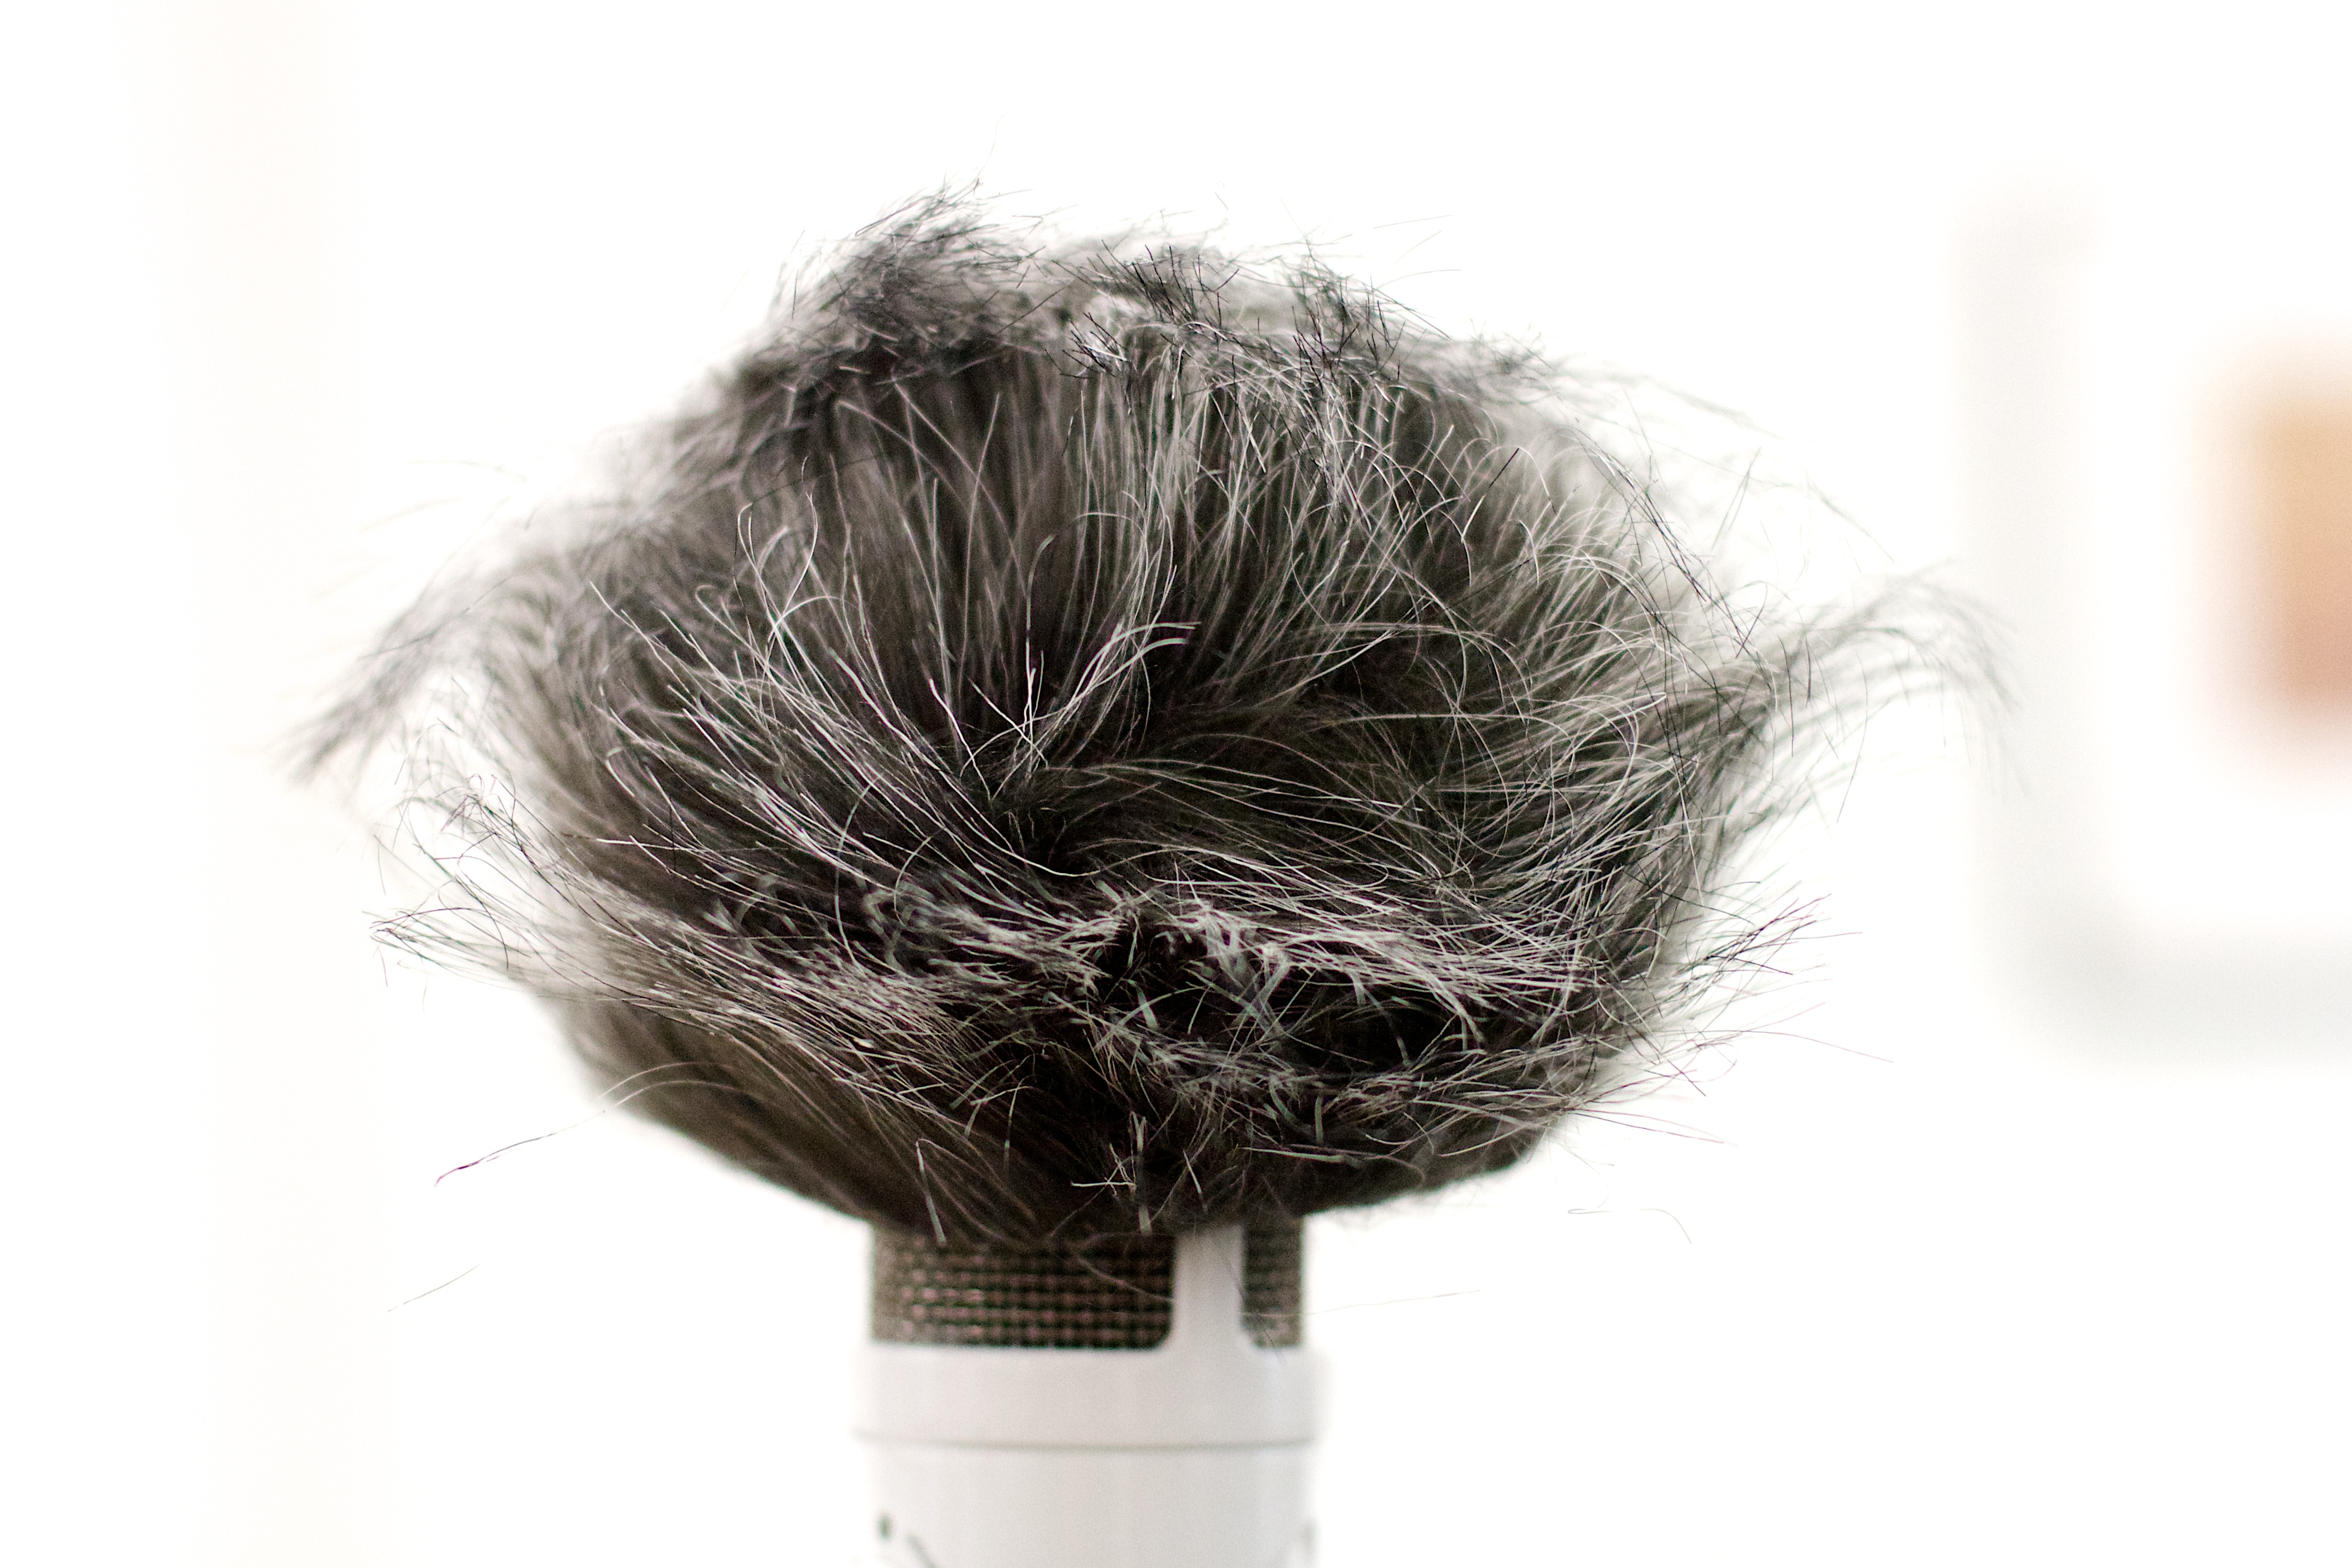
hand, hair, fur, microphone, ear, material, hairstyle, long hair, textile, eye, head, organ, hair coloring